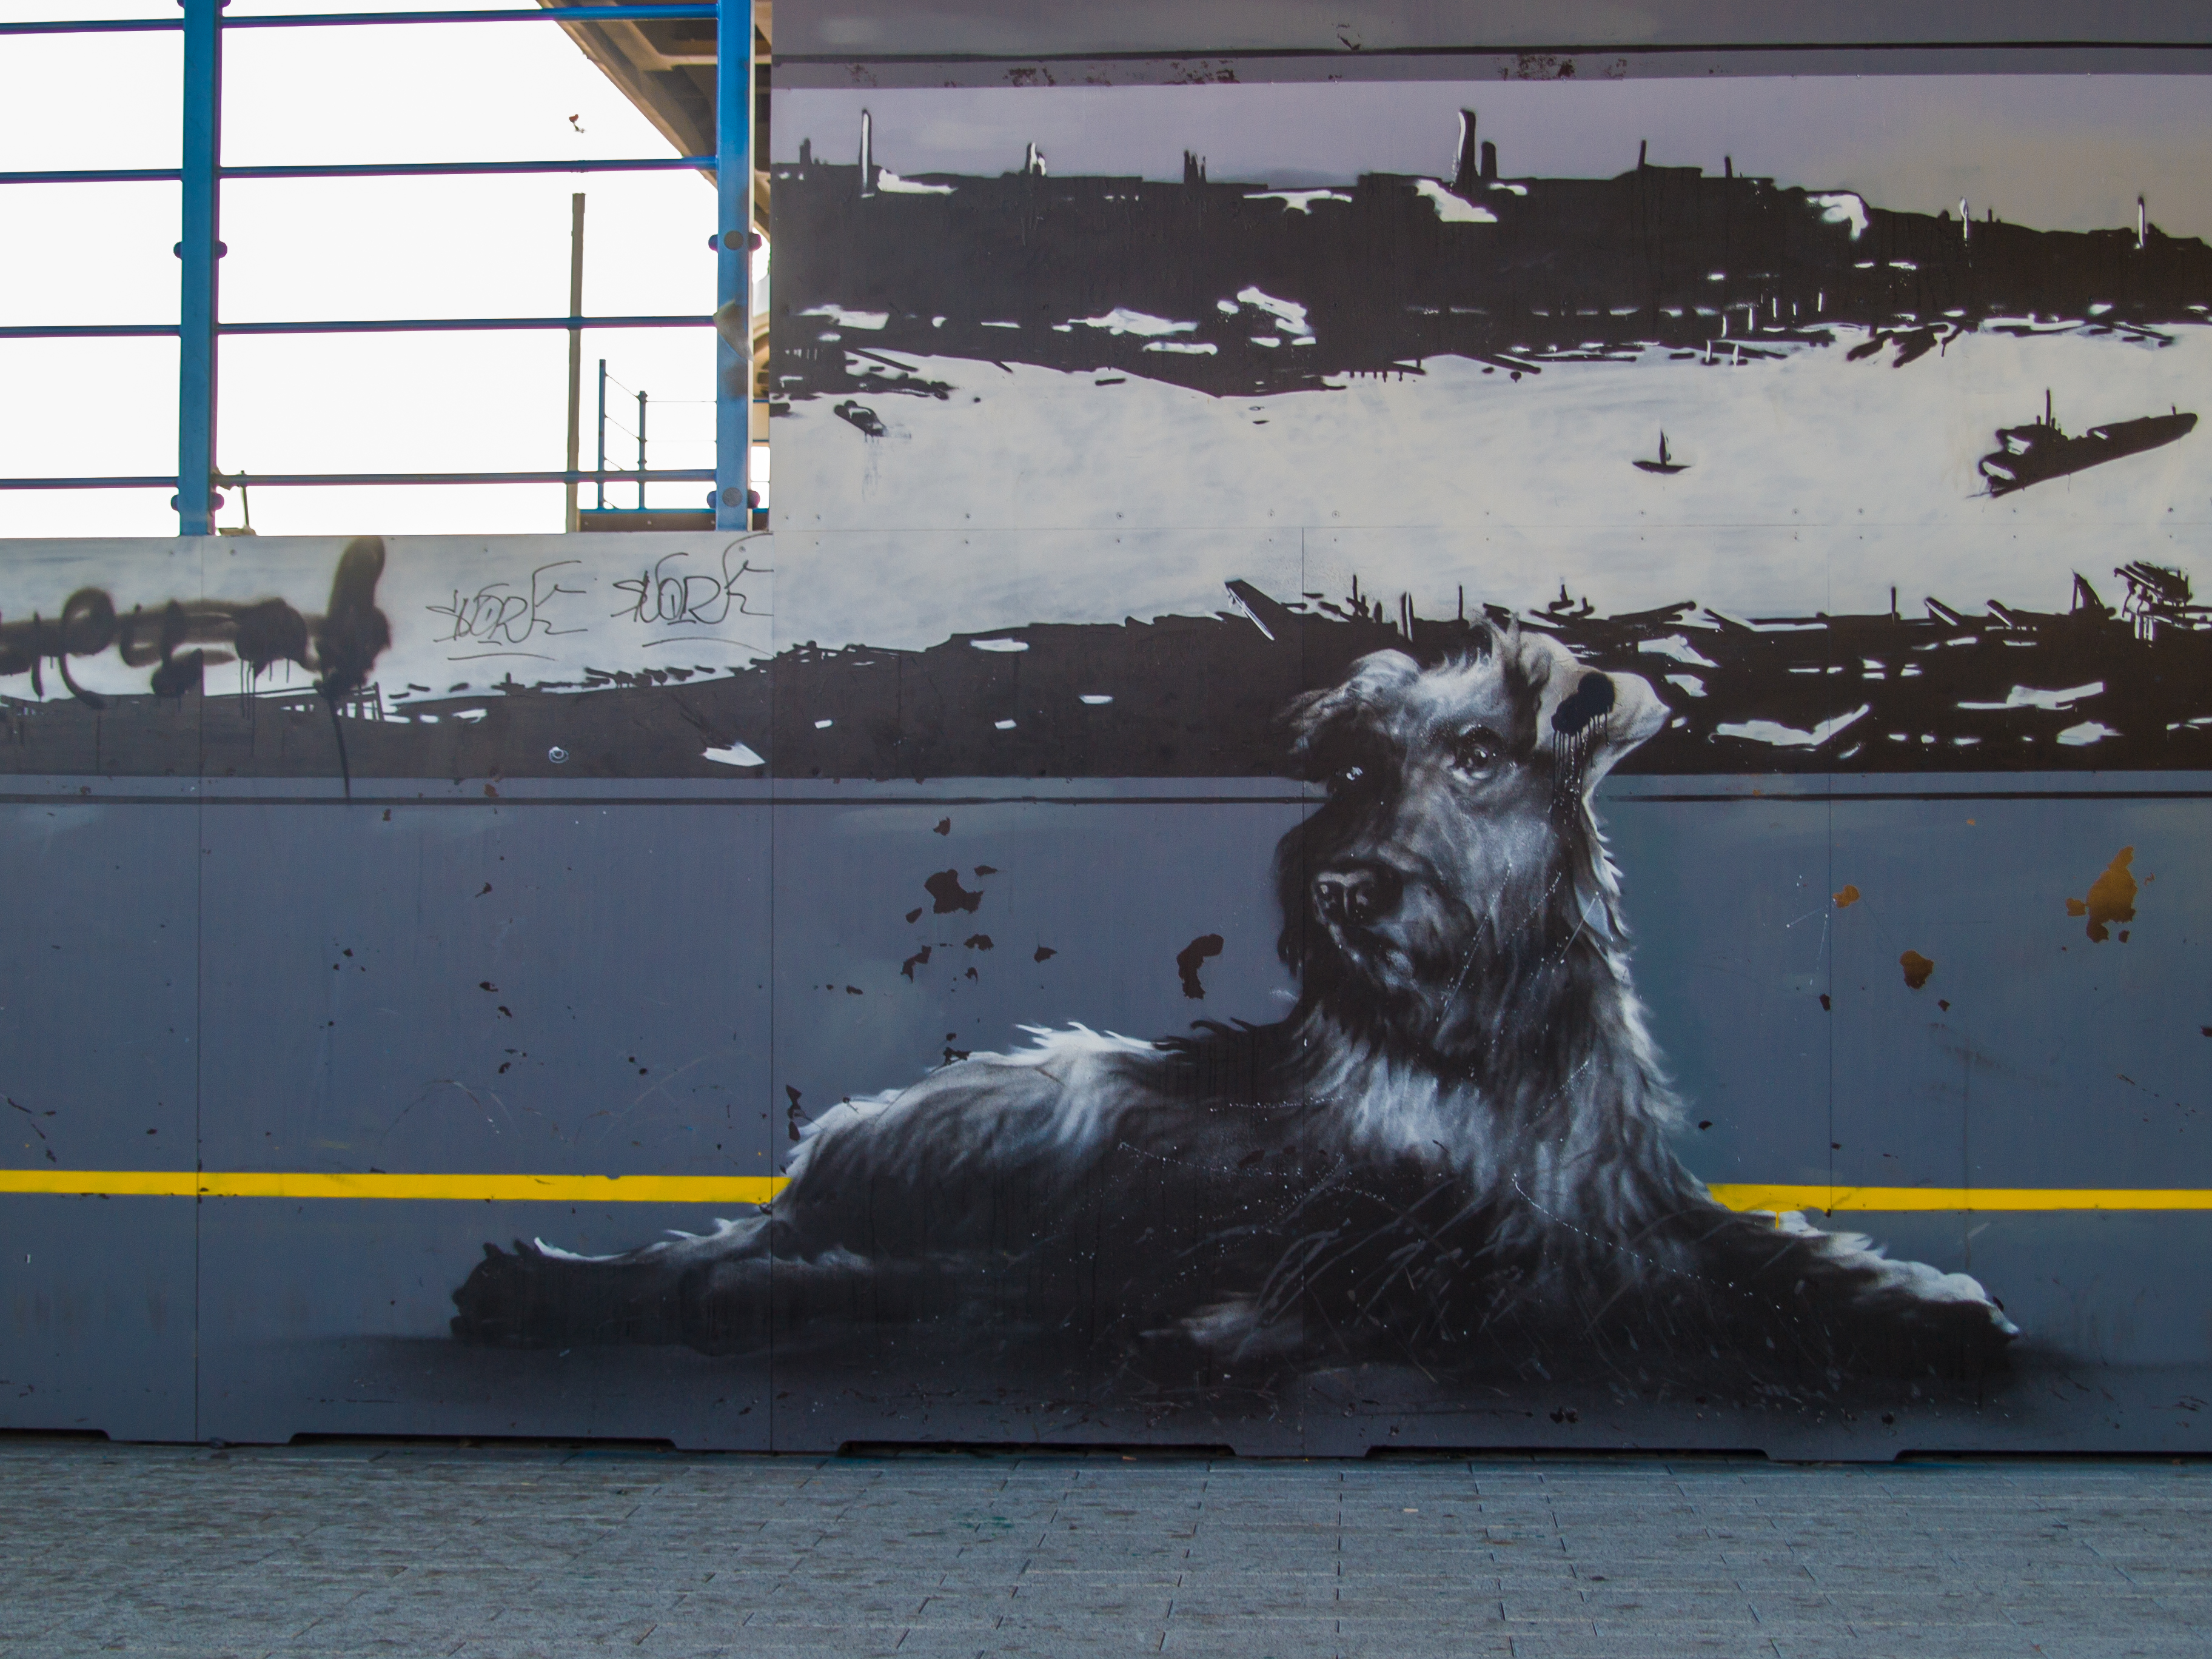
images, window, grey, wood, art, asphalt, road surface, trunk, snout, graffiti, working animal, metal, illustration, tail, visual arts, winter, drawing, dog breed, mural, painting, canidae, sporting group, shadow, fur, tree, bovine, street, livestock, reindeer, graphics, vehicle door, guard dog, whiskers, deer, ancient dog breeds, street art